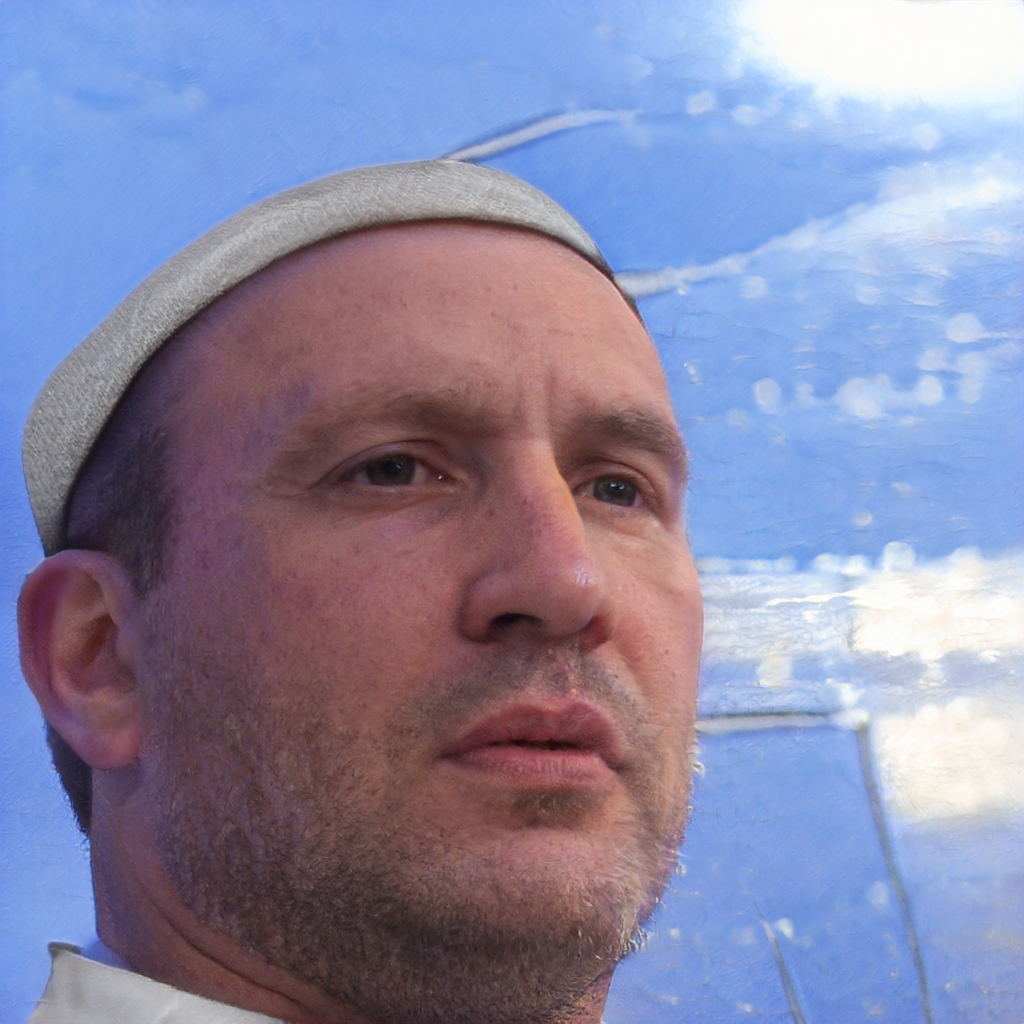
Gender: Male